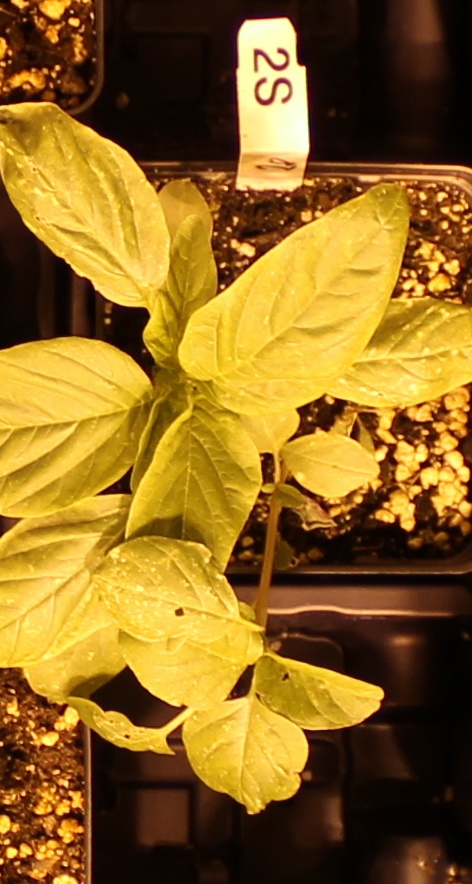
Label: Palmer Amaranth